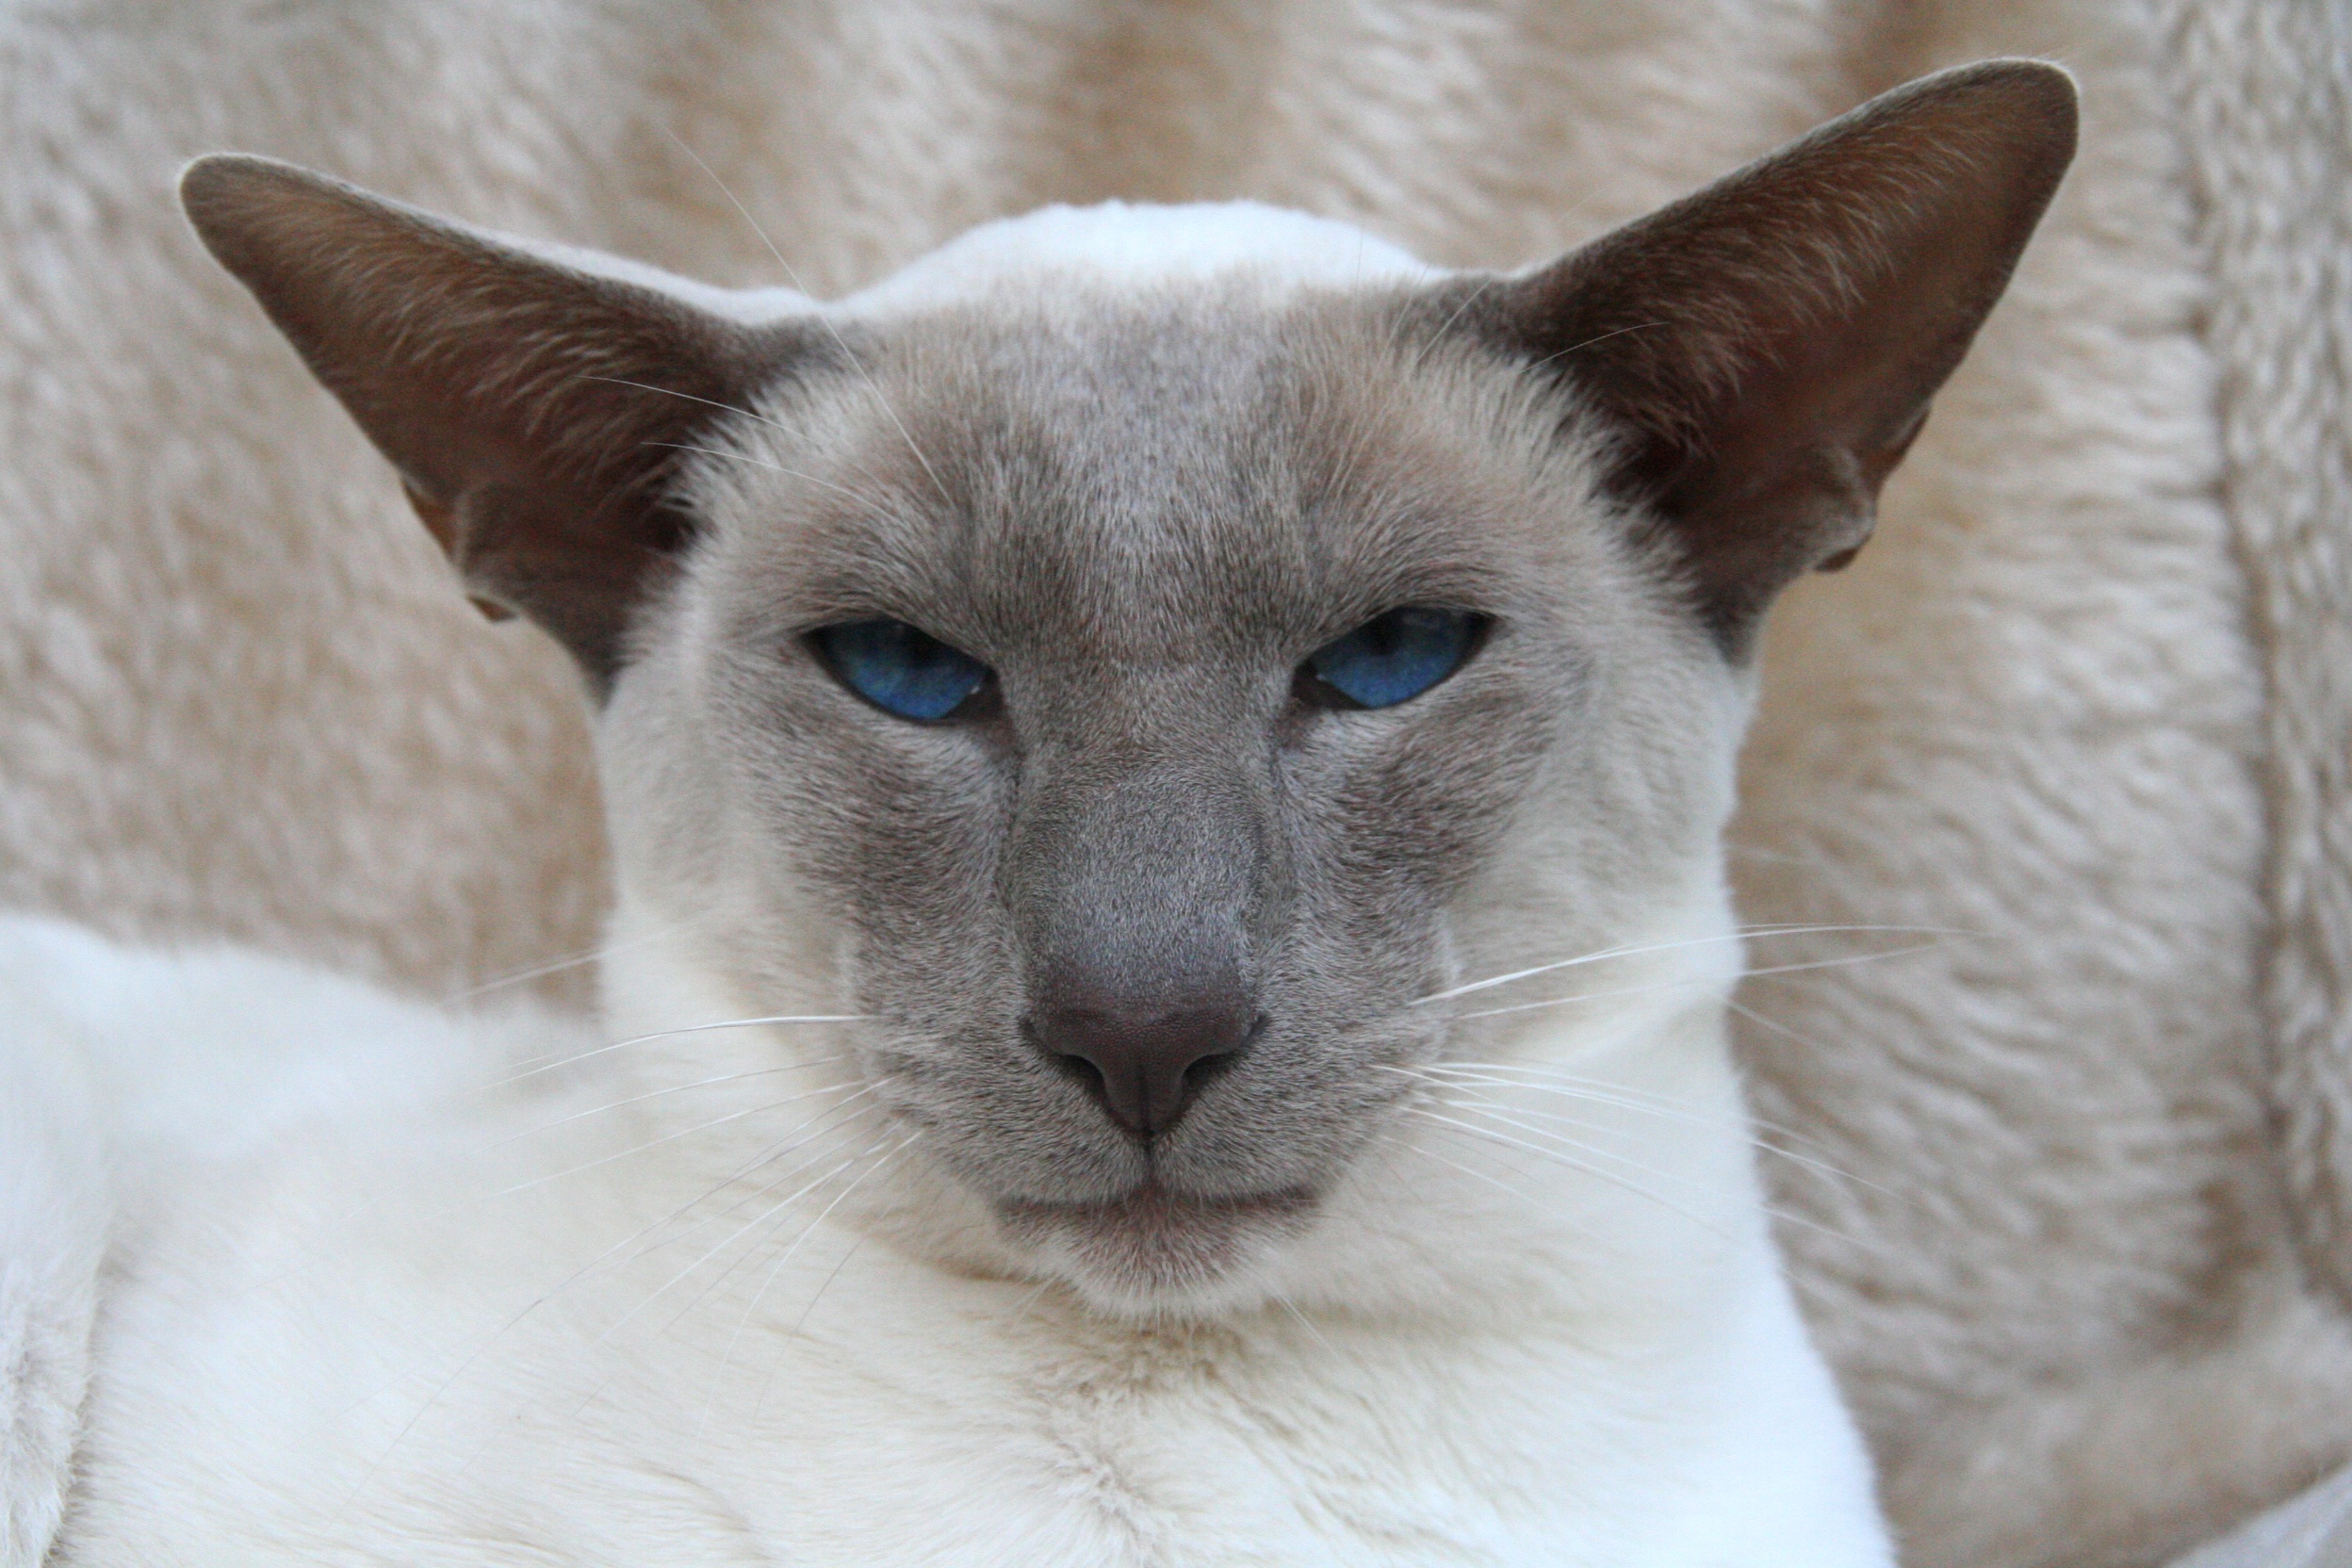
hair, white, animal, cute, pet, fur, portrait, fluffy, kitten, cat, mammal, blue, fauna, playful, blue eye, close up, thoroughbred, nose, whiskers, snout, vertebrate, javanese, thai, siamese, burmese, dear, charming, siamese cat, puma, carnivores, balinese, russian blue, burmilla, small to medium sized cats, cat like mammal, carnivoran, domestic short haired cat, tonkinese, peterbald, oriental shorthair